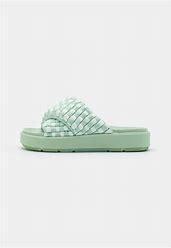
Brand: Jordan
Model: Sophia